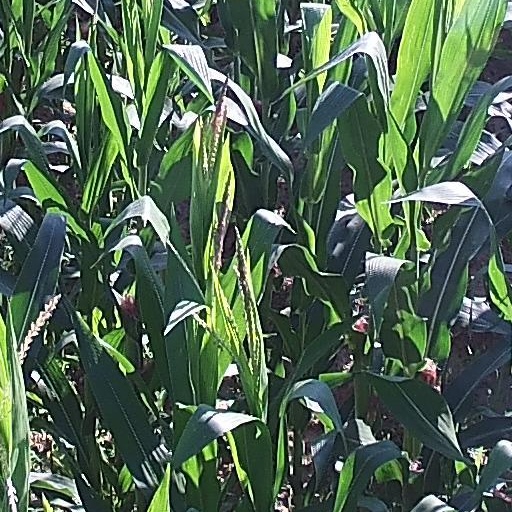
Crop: maize; corn